Hanayama Station

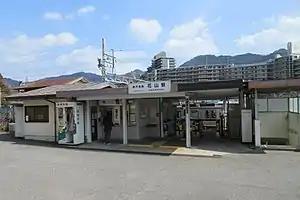
Station building in 2018

is a passenger railway station located in Kita-ku Kobe, Hyōgo Prefecture, Japan. It is operated by the private transportation company, Kobe Electric Railway (Shintetsu).